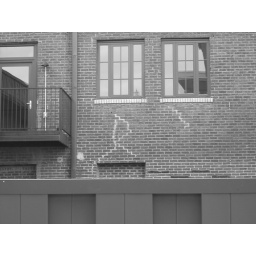
A black and white pic of the loft apartments near the sunsphere